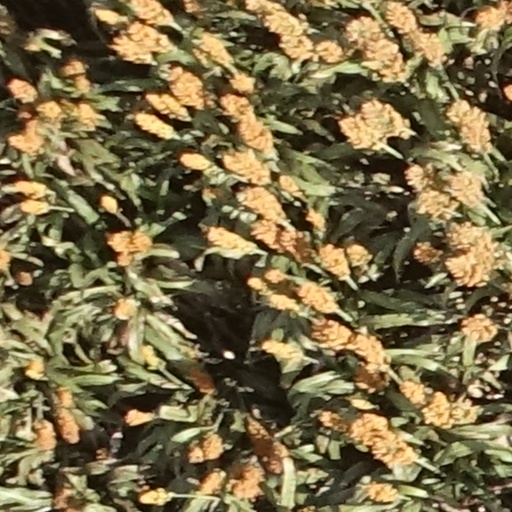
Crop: sorghum